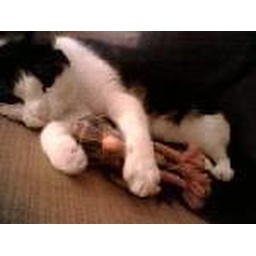
Charlie in chair with bird